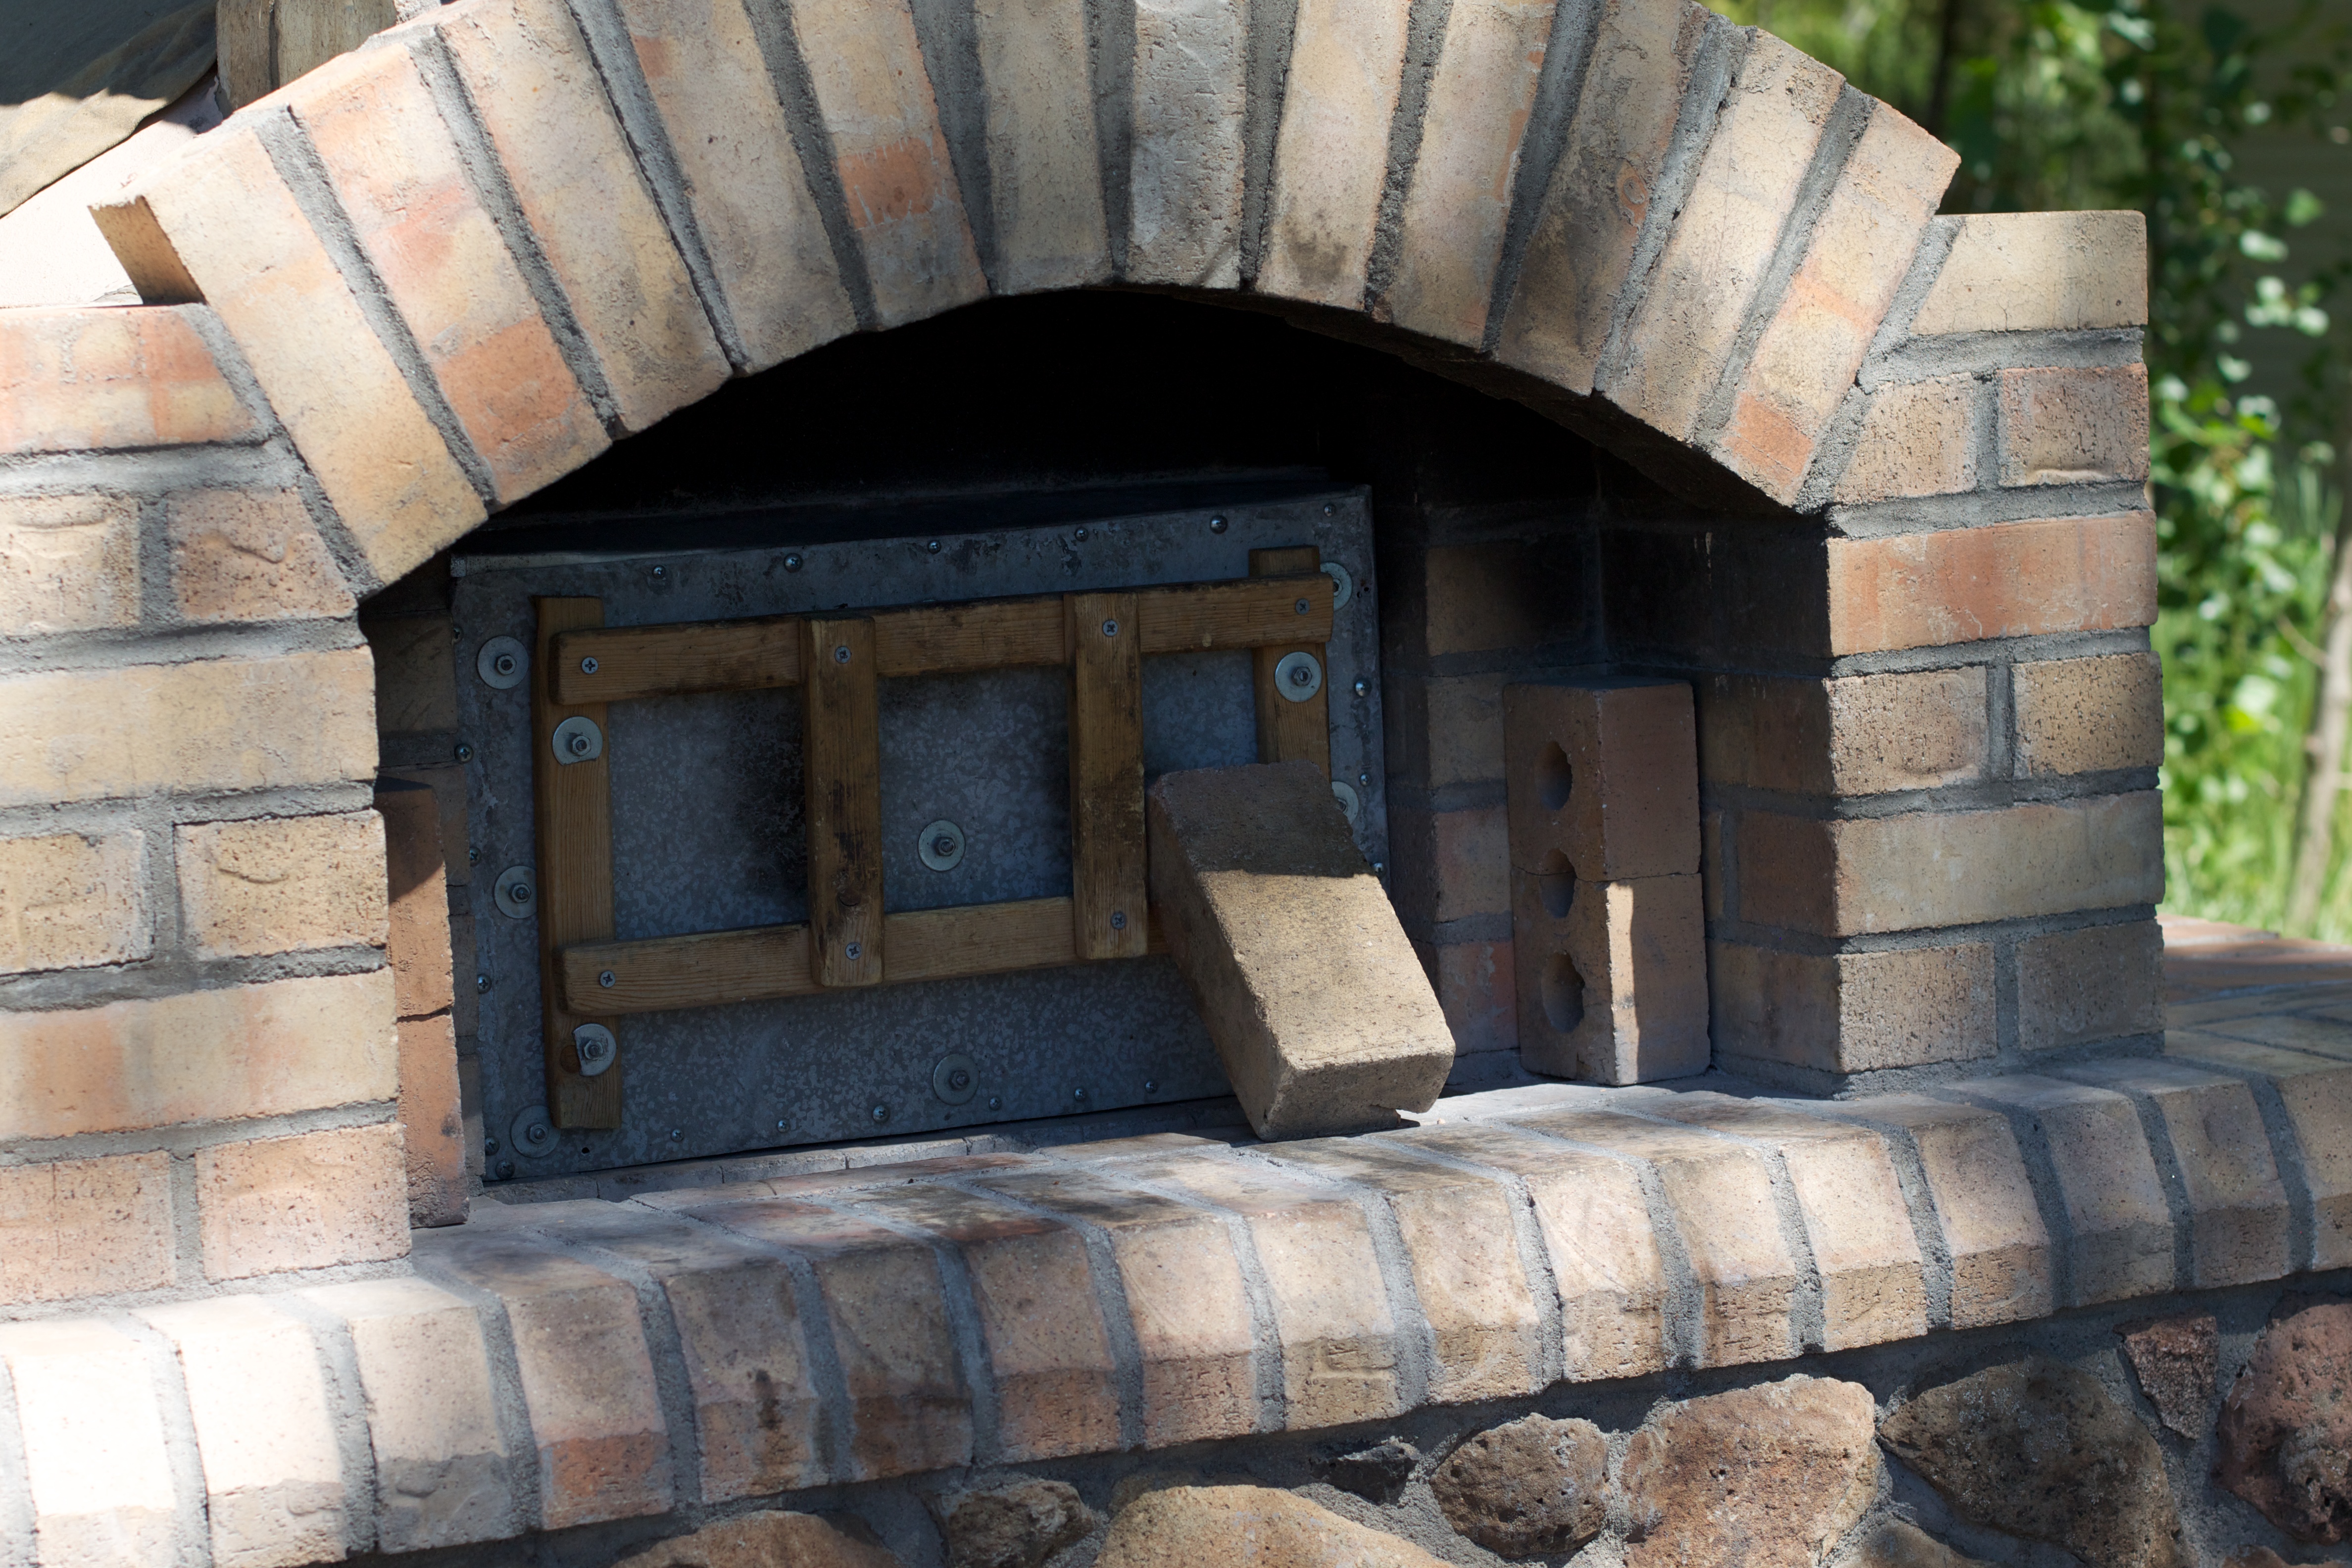
wood, house, home, cottage, backyard, fireplace, brick, log cabin, odyssey, hearth, kitchen appliance, masonry oven